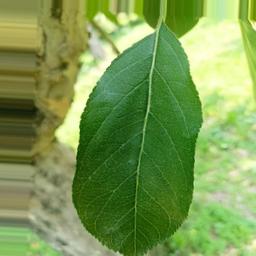
Label: Healthy